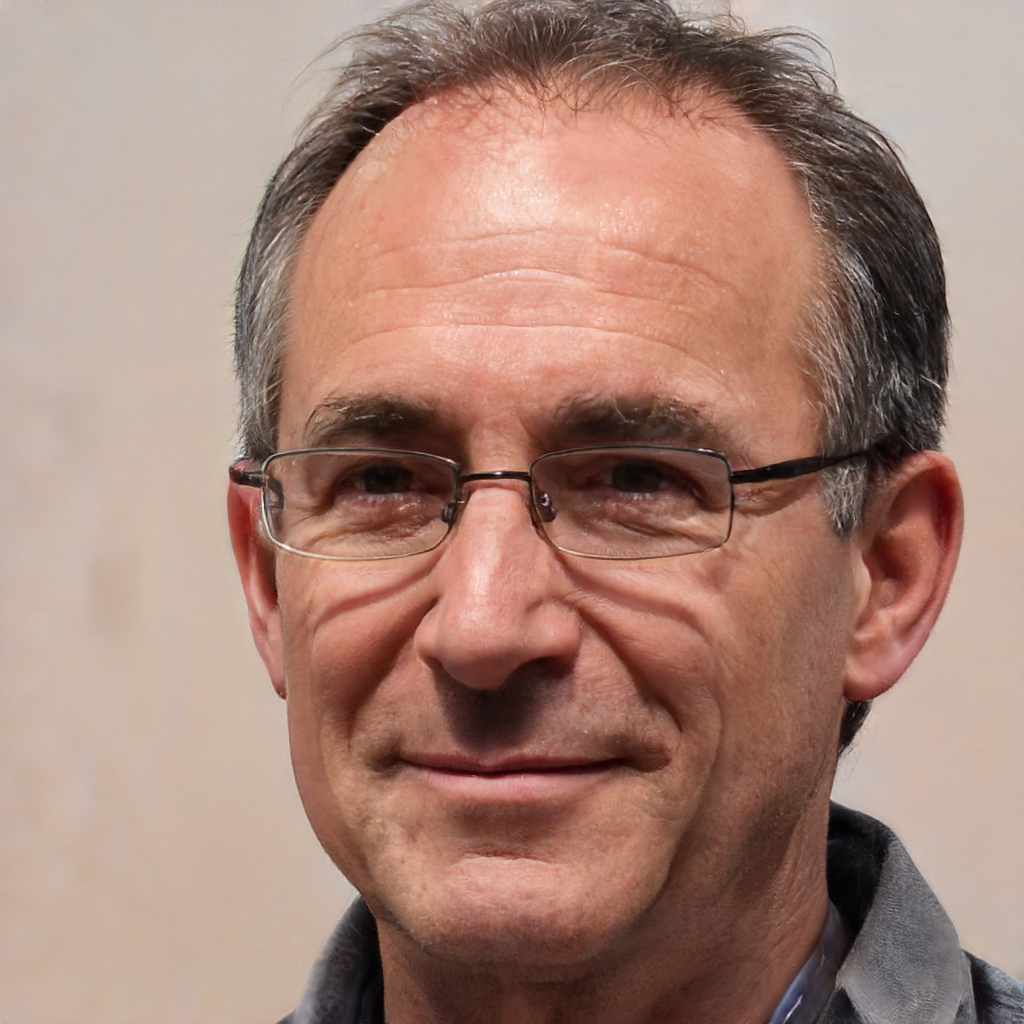
Gender: Male